Electrical engineering

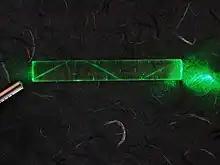
A laser bouncing down an acrylic rod, illustrating the total internal reflection of light in a multi-mode optical fiber

A wide range of instrumentation is used by electrical engineers. For simple control circuits and alarms, a basic multimeter measuring voltage, current, and resistance may suffice. Where time-varying signals need to be studied, the oscilloscope is also an ubiquitous instrument. In RF engineering and high-frequency telecommunications, spectrum analyzers and network analyzers are used. In some disciplines, safety can be a particular concern with instrumentation. For instance, medical electronics designers must take into account that much lower voltages than normal can be dangerous when electrodes are directly in contact with internal body fluids. Power transmission engineering also has great safety concerns due to the high voltages used; although voltmeters may in principle be similar to their low voltage equivalents, safety and calibration issues make them very different. Many disciplines of electrical engineering use tests specific to their discipline. Audio electronics engineers use audio test sets consisting of a signal generator and a meter, principally to measure level but also other parameters such as harmonic distortion and noise. Likewise, information technology have their own test sets, often specific to a particular data format, and the same is true of television broadcasting.